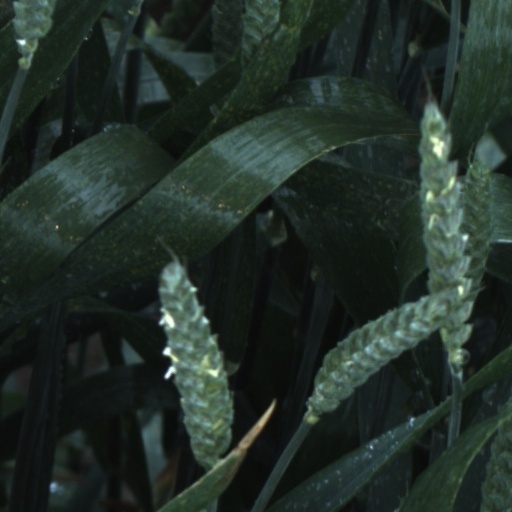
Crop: wheat